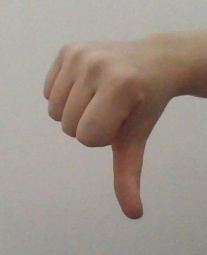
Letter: waw